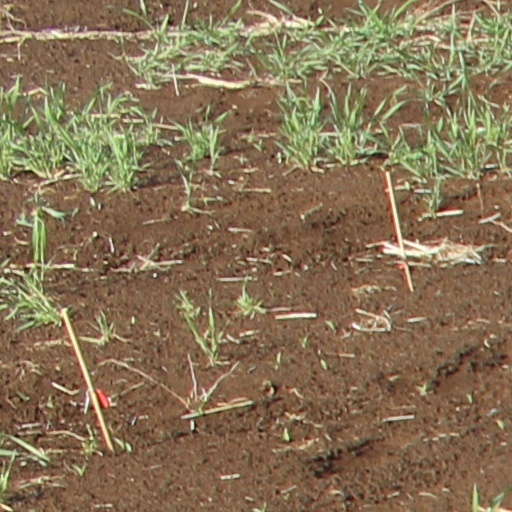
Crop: wheat